King of Casino

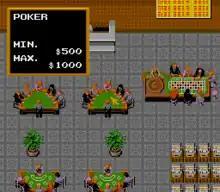
Gameplay screenshot.

"King of Casino" is a gambling simulation game, where one or five players go to different casinos and participate in poker, blackjack, roulette, slot machines and keno. There are fifteen casinos to choose on a town map, each with slight differences, and the player can choose to start any of the games once inside the casino by clicking on one of the gambling tables. The player is given $10,000 and the main goal is to win $10 million, but the game ends if a player loses all the money.